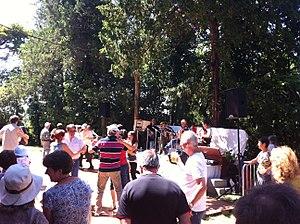
Danses occitanes lors du Rondèu de Castelnau-Barbarens (Gers)
Castelnau-Barbarens est une commune française située dans le département du Gers, en région Occitanie.